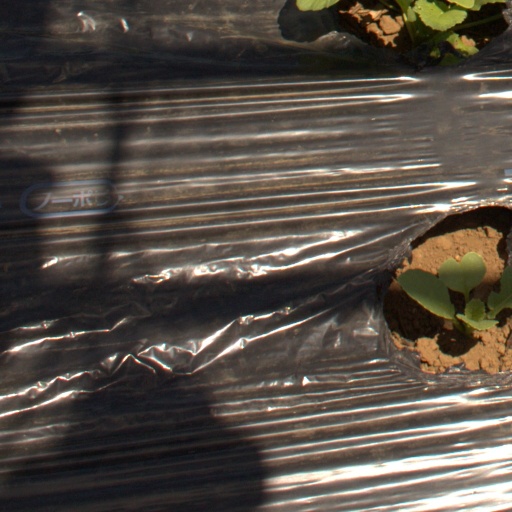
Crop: Jerusalem artichoke